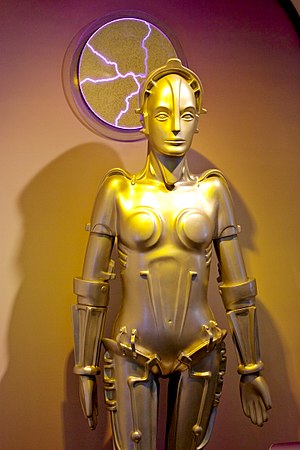
Metropolis (film)
Metropolis er en science-fiction-film fra 1927 og den første film, der kom på UNESCOs Memory of the World Programme. Produktionen kostede fem millioner Reichsmark og gjorde den til verdens dyreste stumfilm nogensinde. Indspillingstiden slog alle rekorder: 310 dage og 60 nætter.